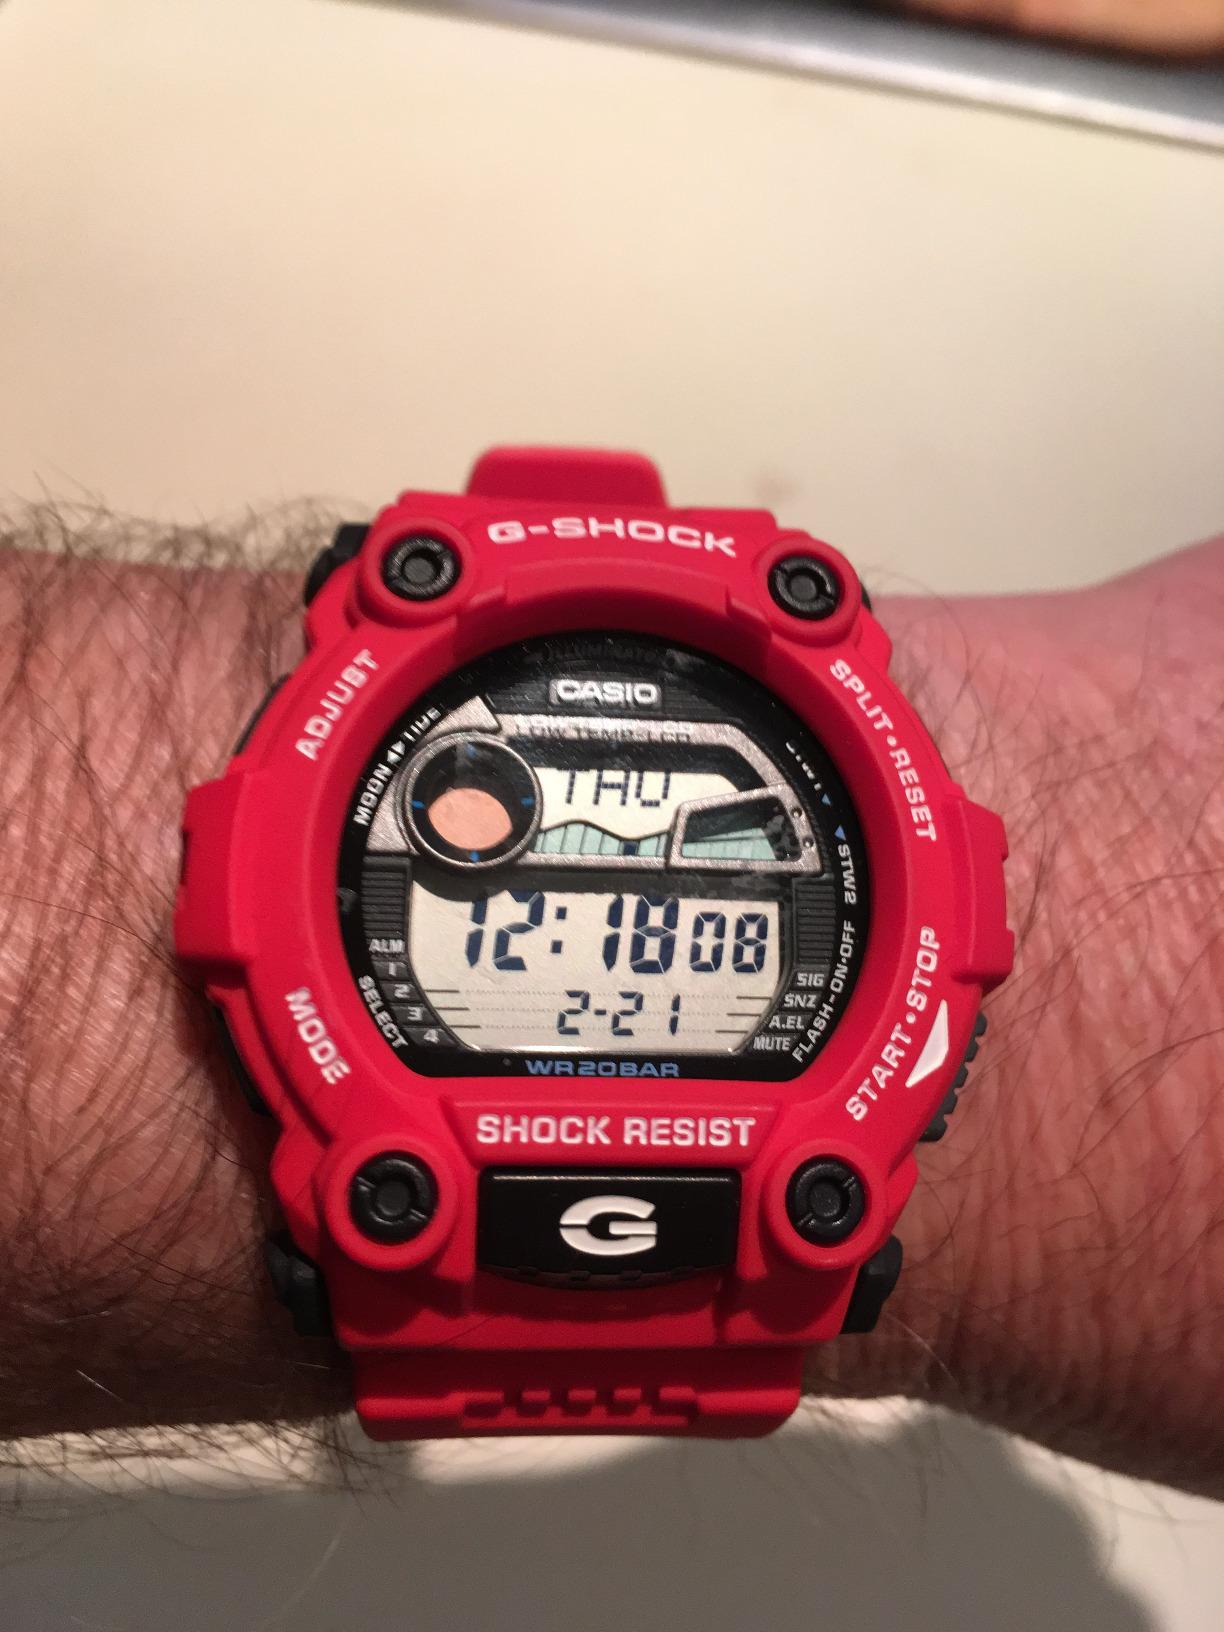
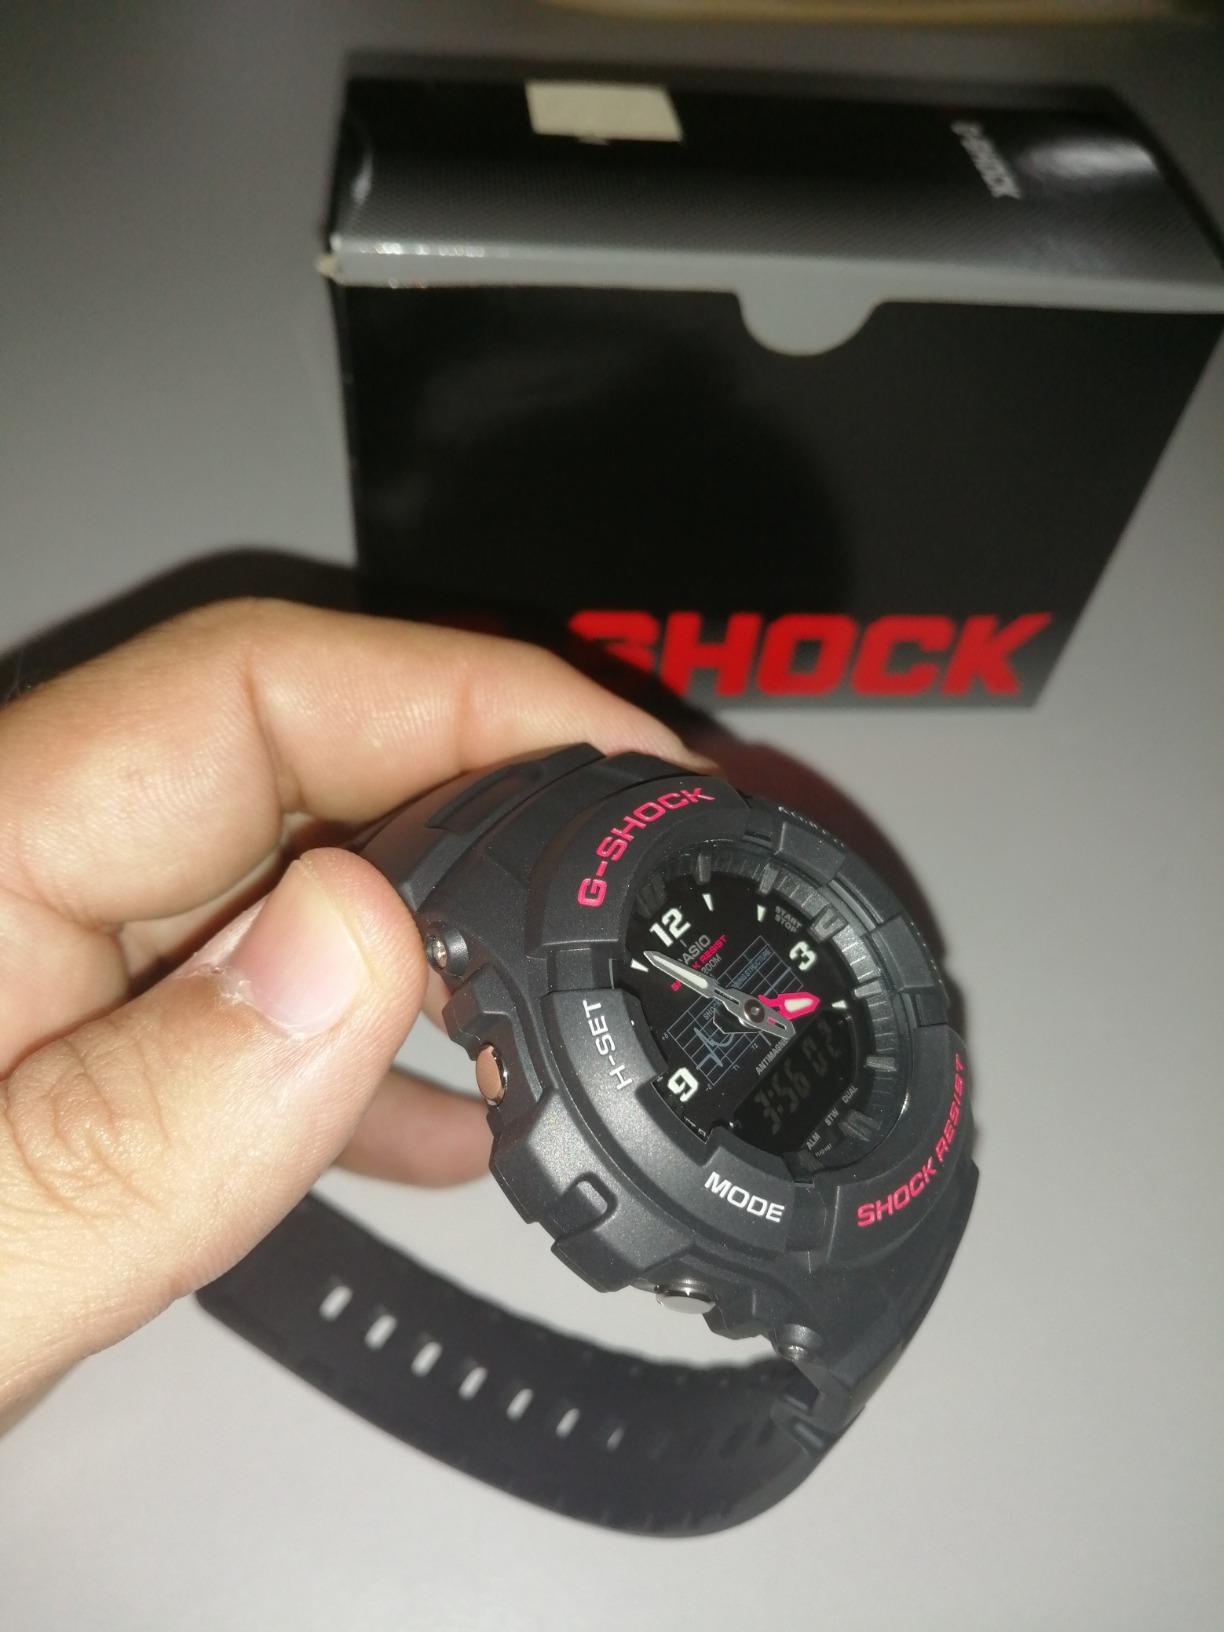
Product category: accessories_watch
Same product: no